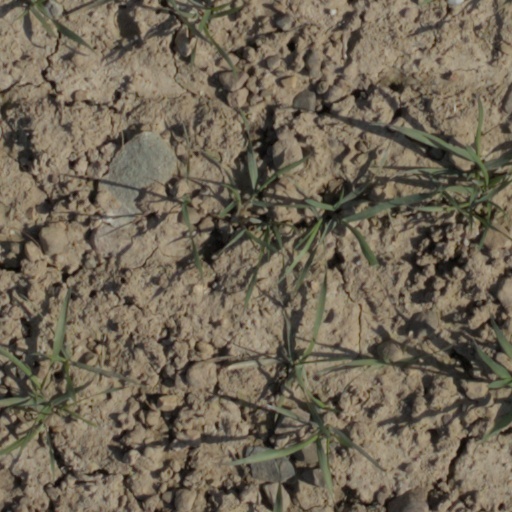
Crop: wheat